Badminton at the 2018 Summer Youth Olympics – Girls' singles

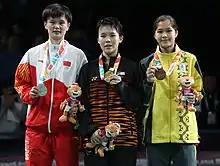

These are the results for the girls' singles event at the 2018 Summer Youth Olympics.